Edessa, Greece

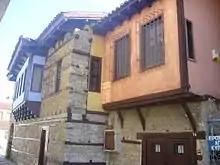
Old street

After almost 500 years of Ottoman rule, Edessa was annexed by Greece on 18 October 1912 during the First Balkan War, following the Hellenic Army's military victory against the Ottomans in the battle of Sarantaporo. At that time, Edessa was already well on its way to becoming a major industrial center in Macedonia. Four large textile factories with the Hemp Factory being the biggest, employing the abundant waterfalls as a source of energy. Prior to World War I, in addition to Greeks, the region of Edessa was also populated by Turks, Bulgarians, Pomaks and Vlachs, but during the population exchange between Greece and Turkey most of the Turks and Pomaks living in Edessa were transferred to Turkey. Large numbers of Greek refugees from Asia Minor were settled in the area in 1923. The population swelled from 9,441 to 13,115 in the 1920s. A large segment of the population specialized in silk production, allowing Edessa to enjoy a high standard of living in the interwar period (1922–1940).